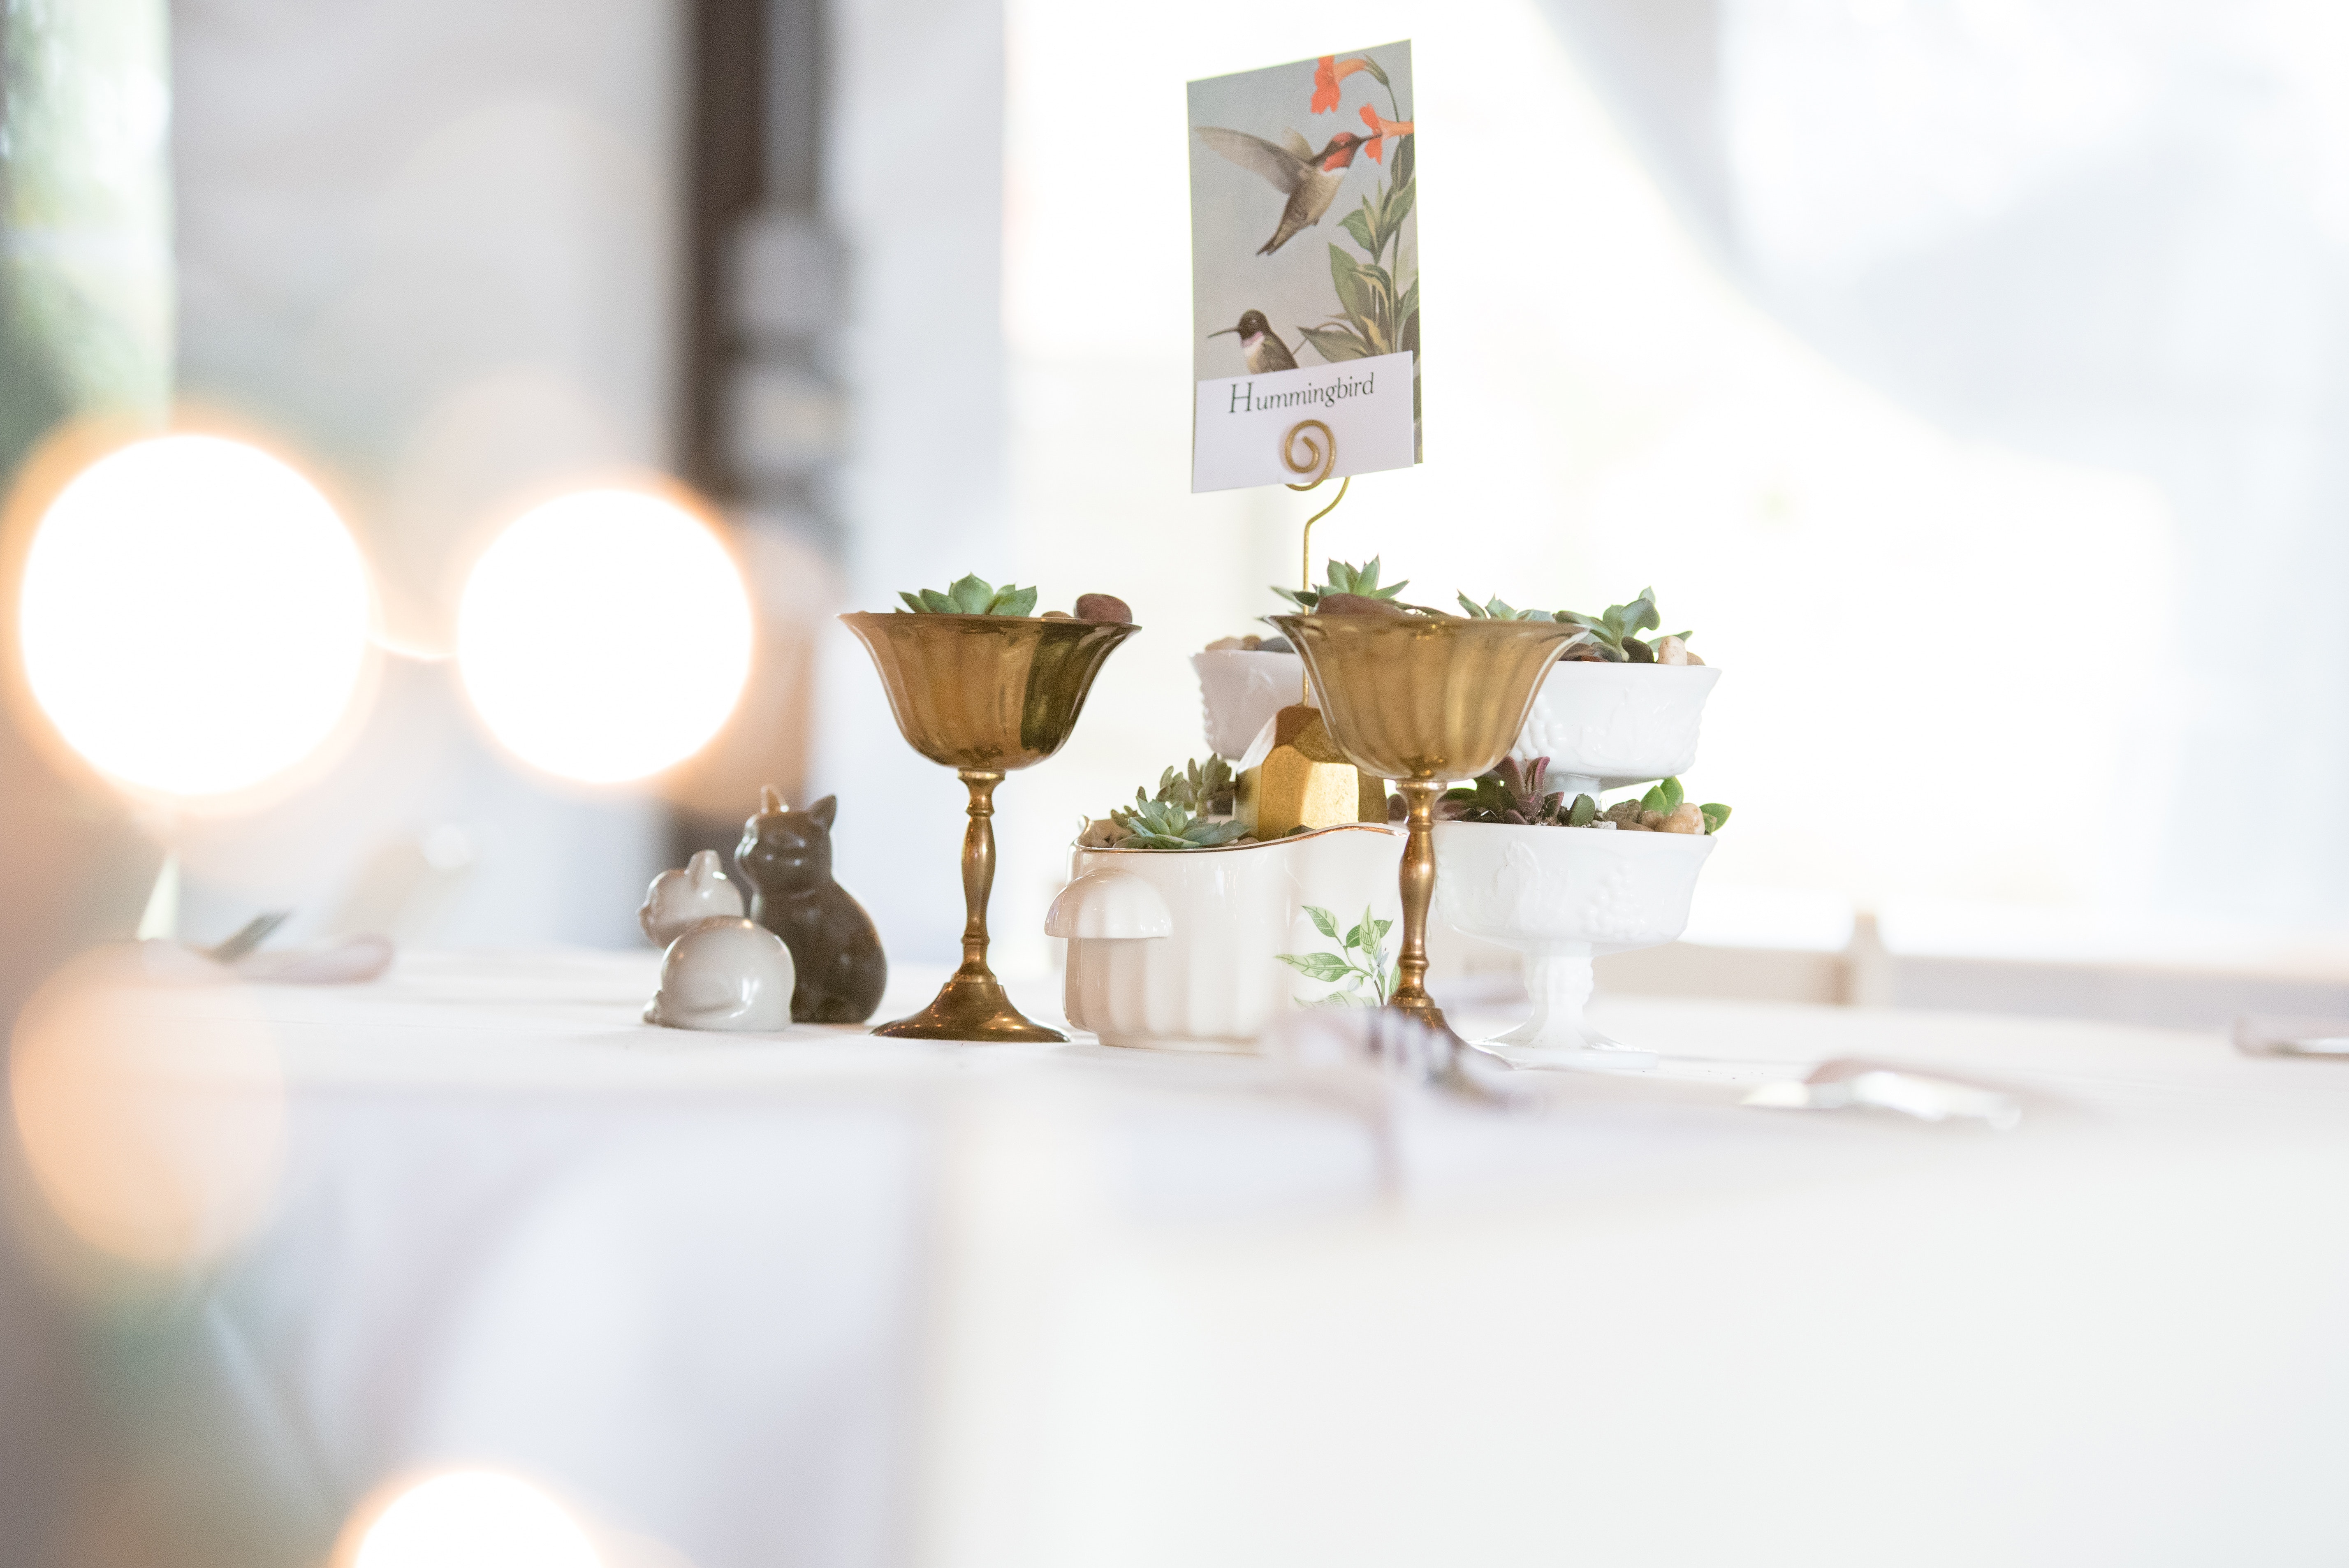
white, photograph, yellow, table, room, interior design, furniture, textile, plant, tableware, flower, centrepiece, home, restaurant, house, floral design